Leyte Gulf

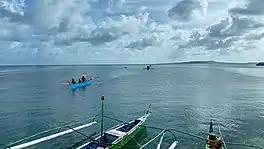
Motorized outrigger boats over Leyte Gulf in the Eastern Samar town of Guiuan, with Manicani Island in the distance

Leyte Gulf, also known simply as the Leyte, is a gulf in the Eastern Visayan region in the Philippines. The bay is part of the Philippine Sea of the Pacific Ocean, and is bounded by two islands; Samar in the north and Leyte in the west. On the south of the bay is Mindanao Island, separated from Leyte by the Surigao Strait. Dinagat Island partly encloses the gulf to the southeast, and the small Homonhon Island and Suluan Island, sit astride the eastern entrance to the Gulf. It is approximately north-south, and east-west.